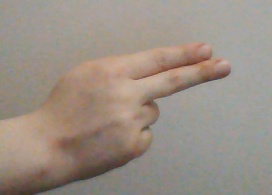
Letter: ain